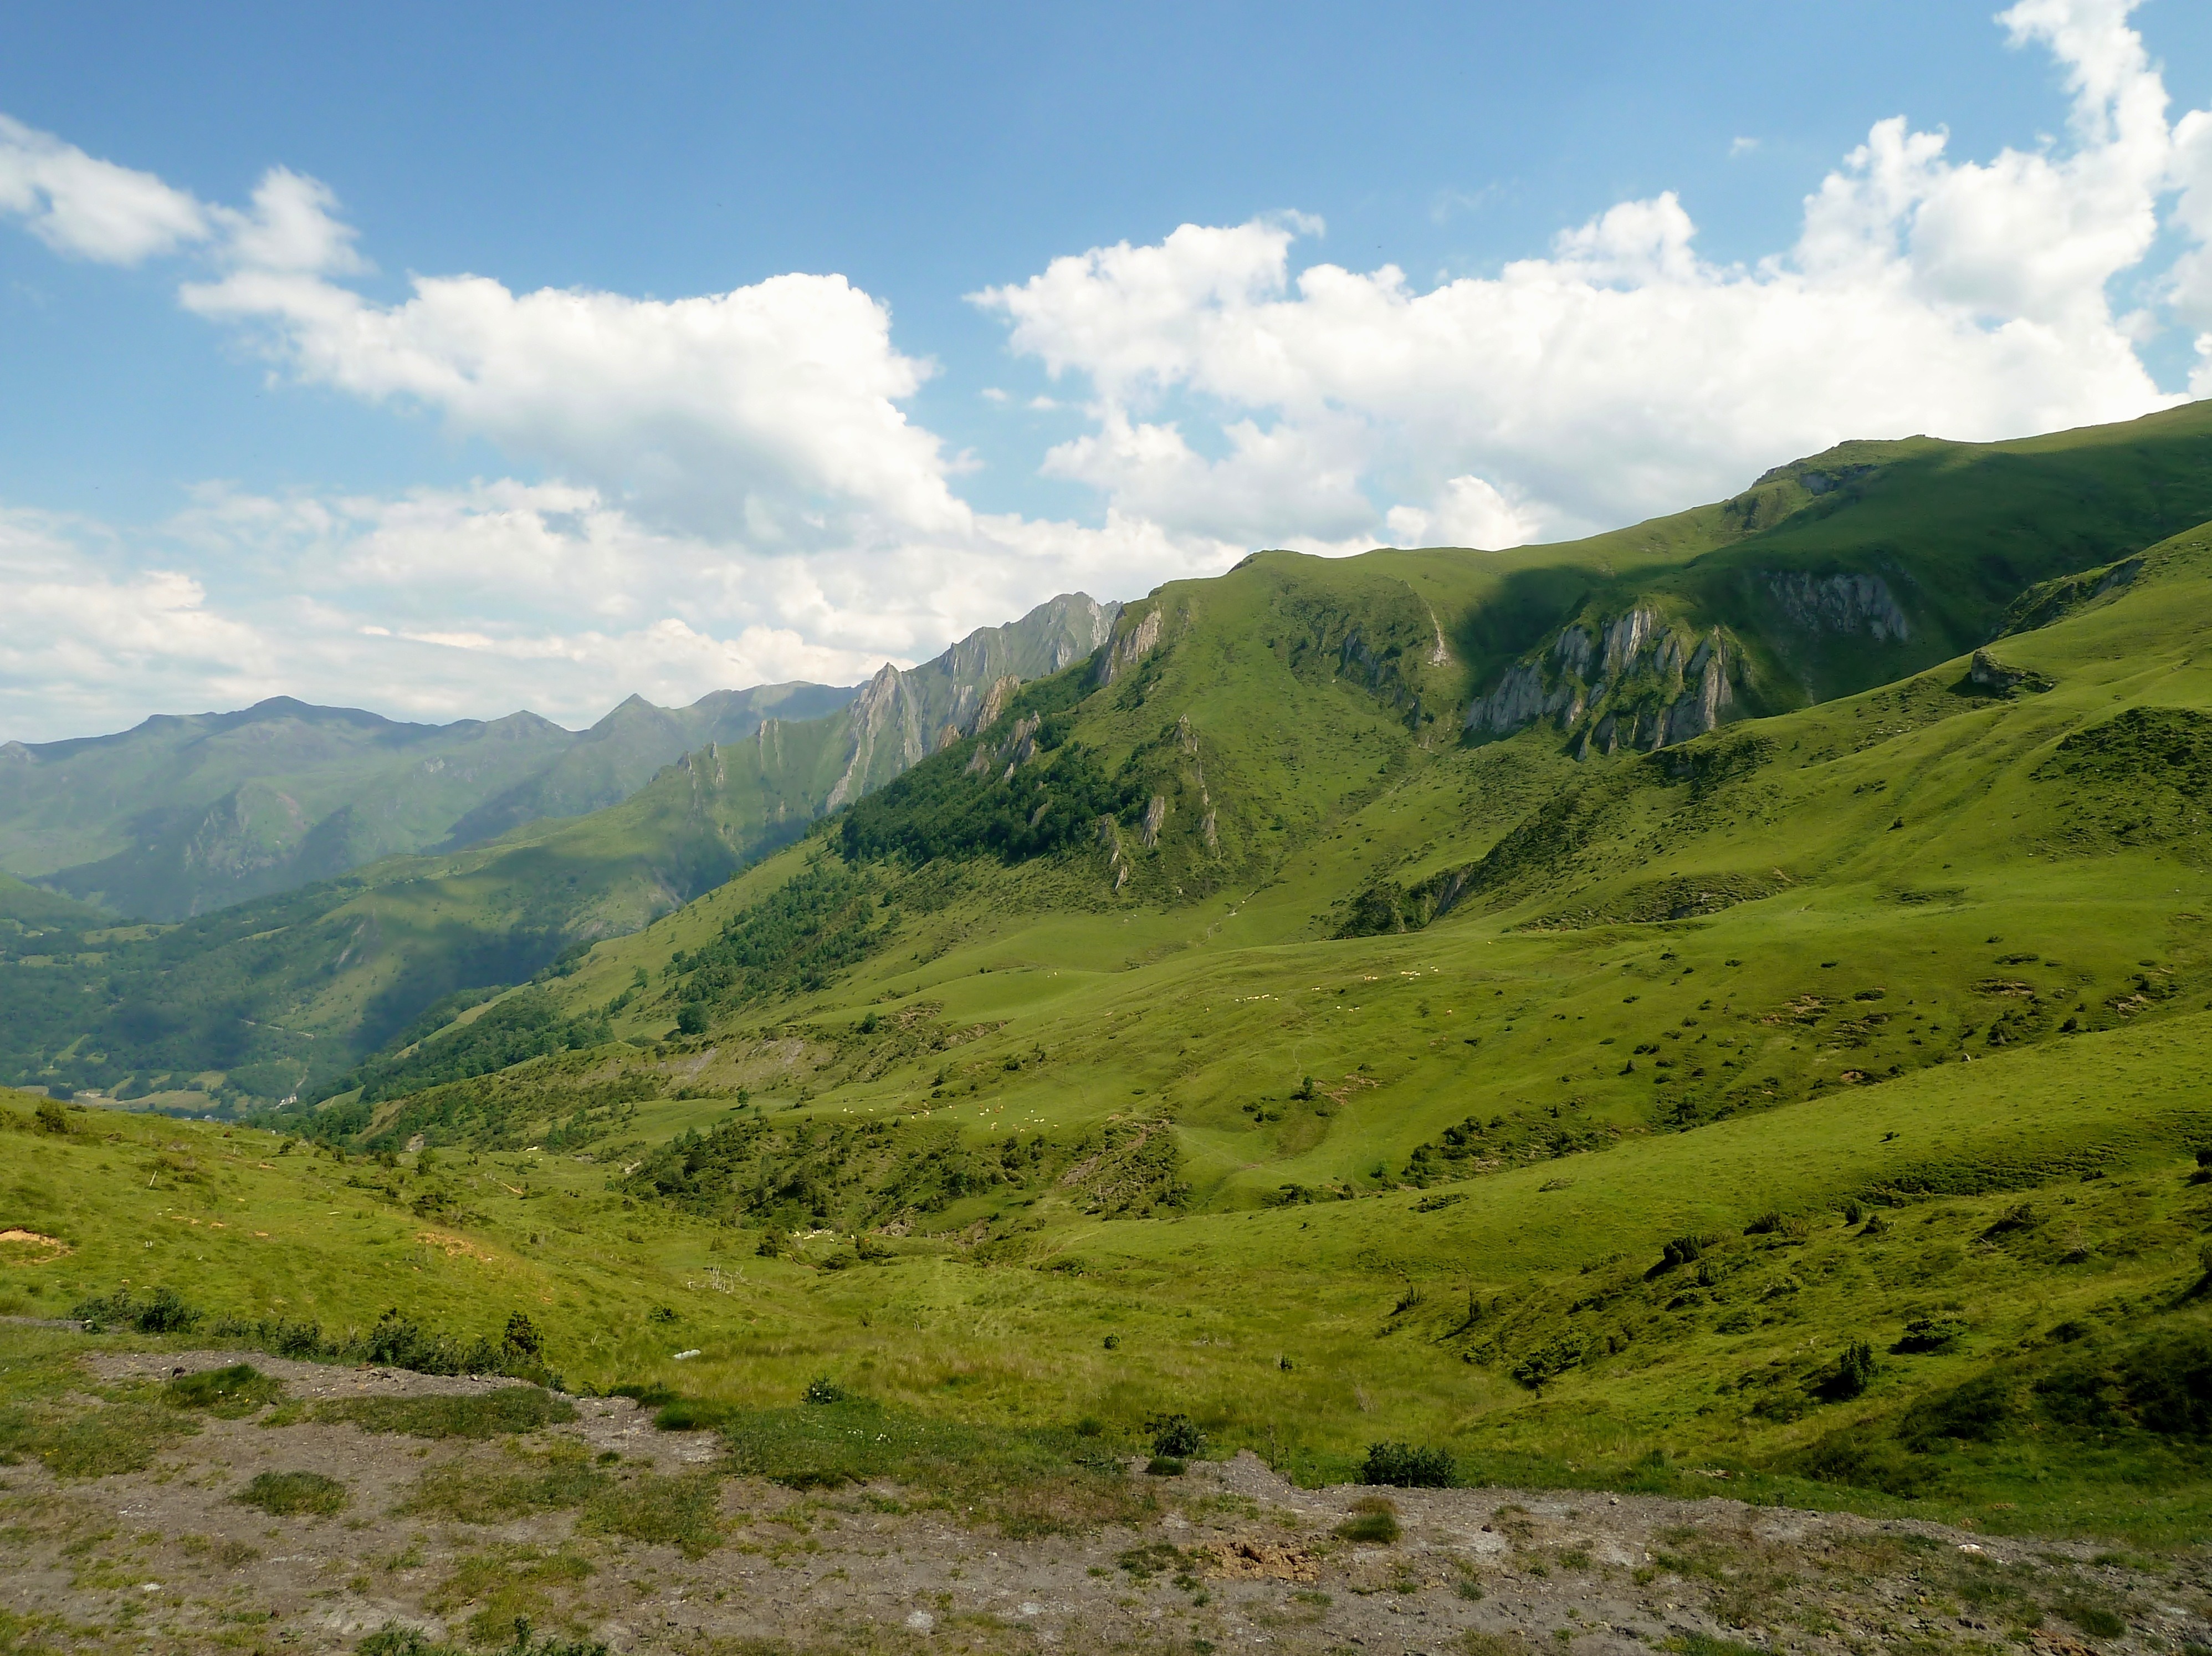
landscape, nature, forest, wilderness, walking, mountain, cloud, sky, meadow, countryside, hill, lake, valley, mountain range, country, summer, france, spring, scenic, pasture, highland, ridge, trees, woods, outside, clouds, mountains, alps, grassland, ravine, plateau, beautiful, vista, fell, loch, rural area, landform, lake district, mountain pass, geographical feature, mountainous landforms